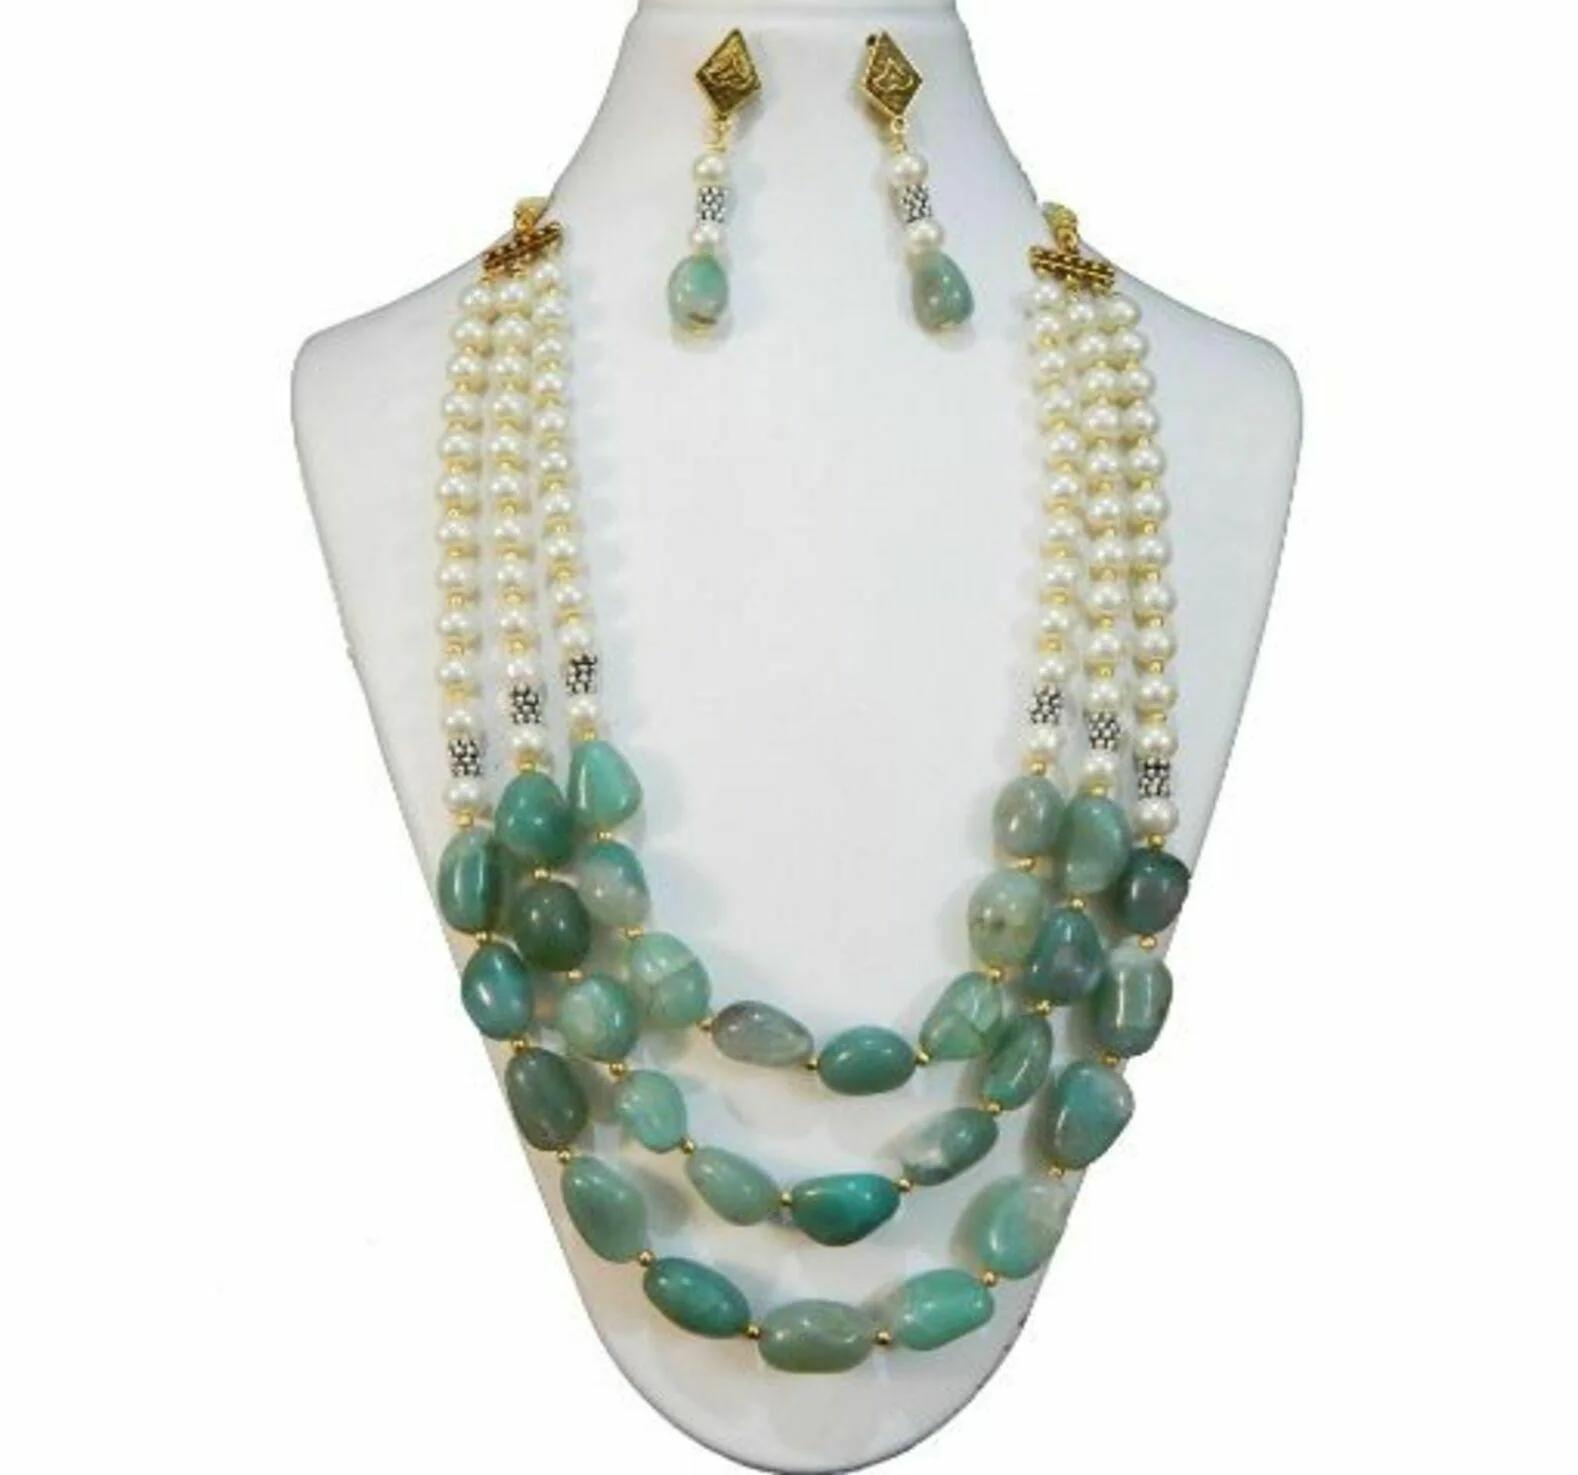
JAYA VISION ENTERPRISES Gemstone Green Aventurine & Synthetic pearl Necklace
Type: Necklaces
Brand: JAYA VISION ENTERPRISES
Price: Rs. 780
JAYA VISION ENTERPRISES Gemstone Green Aventurine & Synthetic pearl Necklace